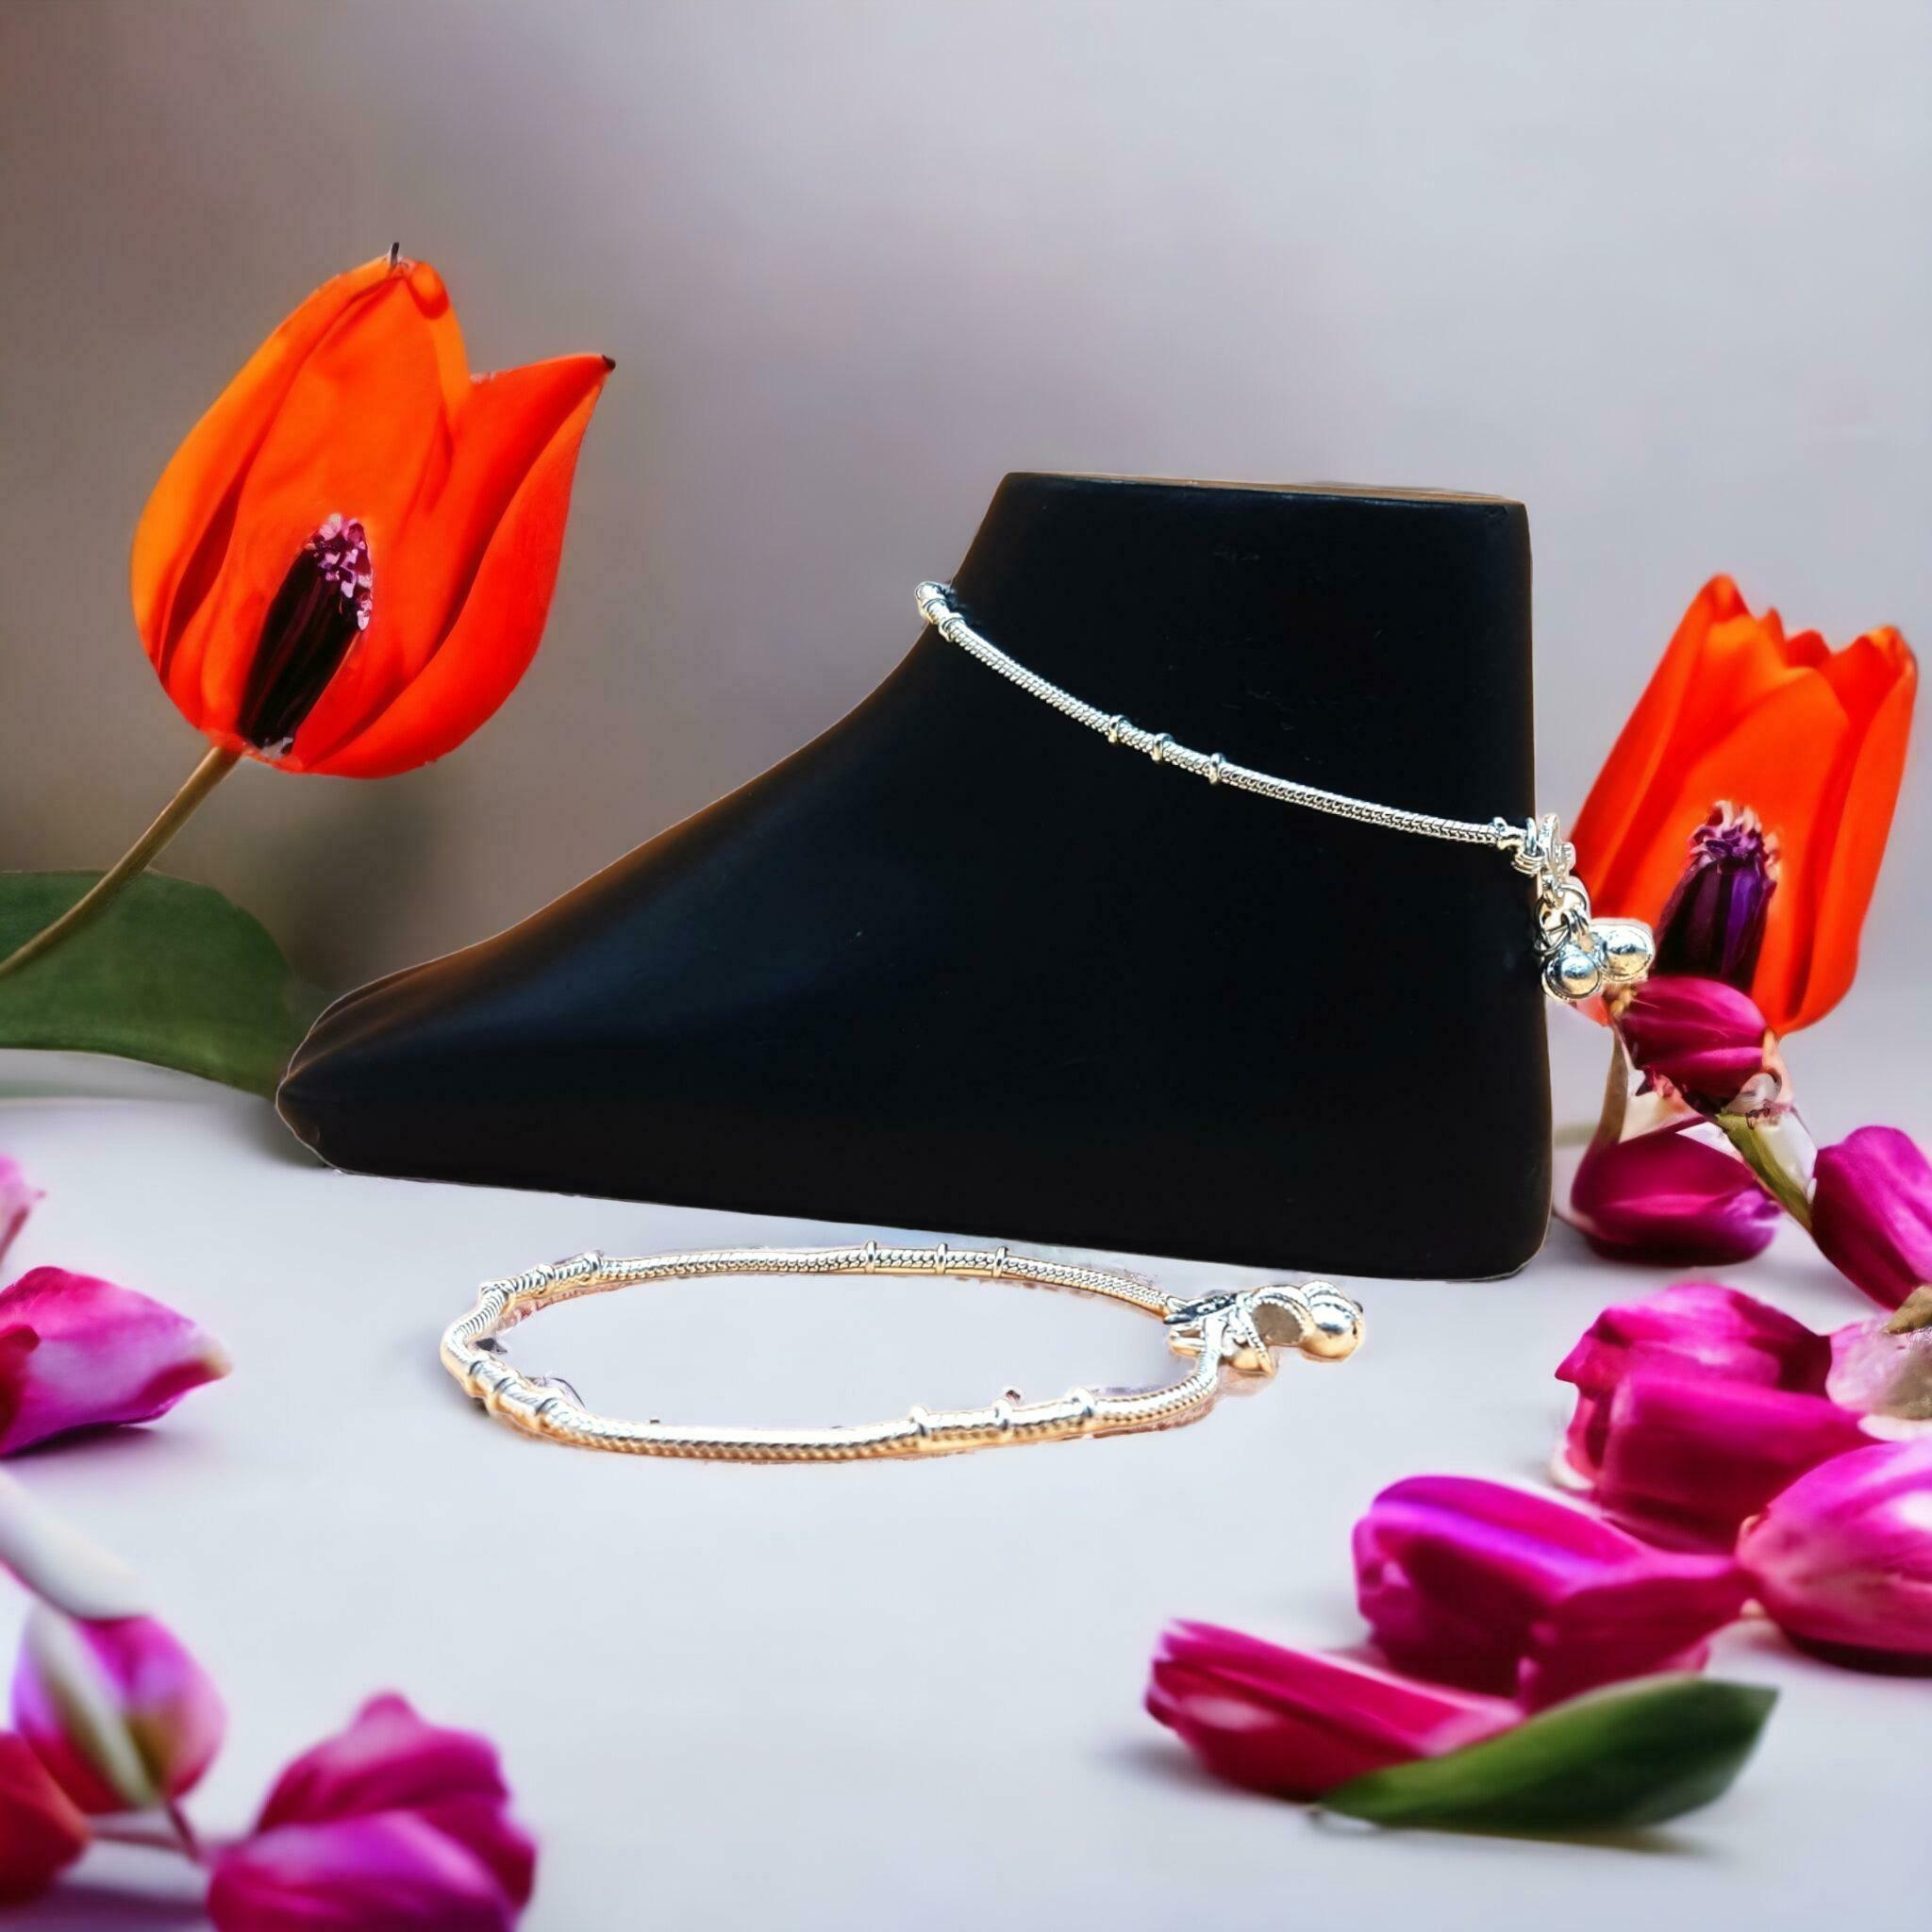
BR Ornaments Elite Bejeweled Women Anklets & Toe Rings Alloy Anklet (Pack of 2)
Type: Anklet
Brand: BR Ornaments
Price: Rs. 199
 This silver anklet looks good with all indian outfitsor traditional outfits suitable girls and women of all ages. grab this pair of anklets, you will feel stylish ankle and shining silver anklet will make beautiful, you must buy the sns traders anklets you will never go wrong with the latest design, fancy anklets in silver jewellery.